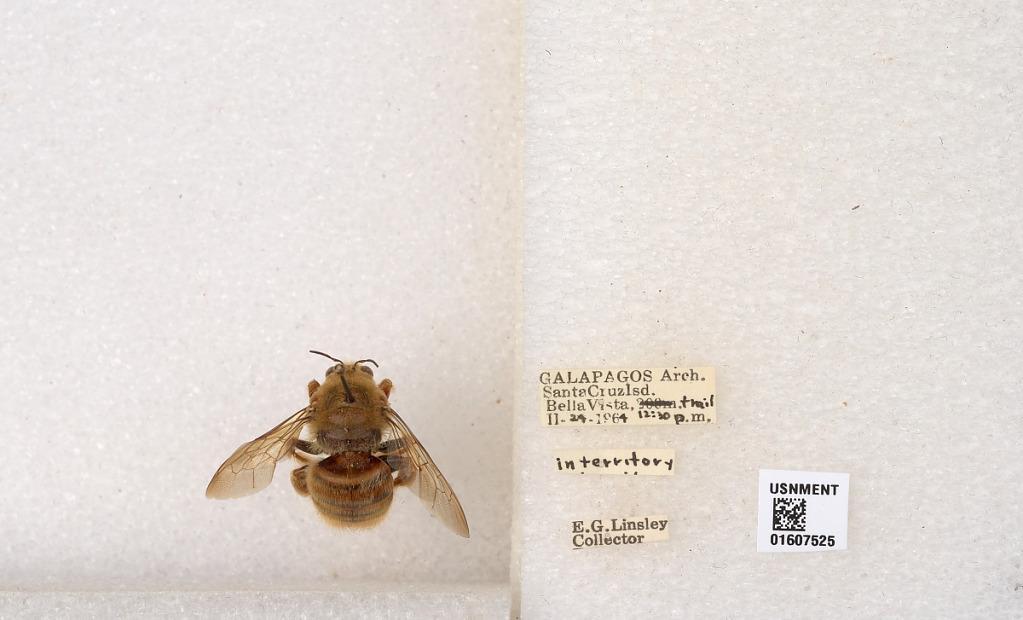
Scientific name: Xylocopa (Neoxylocopa) darwini Cockerell
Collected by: E. Linsley
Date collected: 1964-11-24
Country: Ecuador
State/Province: Galapagos
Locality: Santa Cruz Isd. Bella Vista, trail
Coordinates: -0.706632, -90.3238